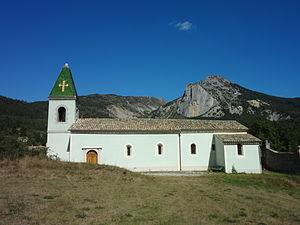
La Garde est une commune française, située dans le département des Alpes-de-Haute-Provence en région Provence-Alpes-Côte d'Azur.